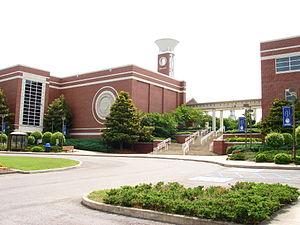
L’université d’État du Tennessee est une université publique située à Nashville, dans le Tennessee.